Trujillo, Cáceres

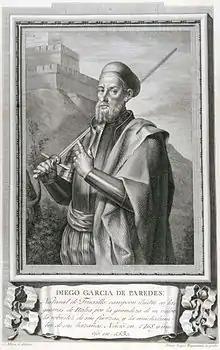
Diego García de Paredes (1466–1534), notable soldier, was a native of Trujillo.

An army formed by forces of the military orders and the Bishop of Plasencia laid siege to Trujillo with the support of Ferdinand III. Ibn Hud tried to relieve the town but was driven off by the besieging army.